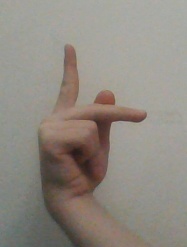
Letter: dha